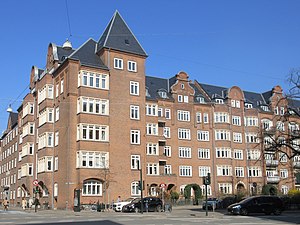
Danas Plads
Etageejendom ved Danas Plads.
Danas Plads er en gade og plads, der ligger på Frederiksberg i København. Gaden går fra Vodroffsvej til Svend Trøsts Vej og forbinder de to dele af Danasvej fra henholdsvis Kampmannsgade-dæmningen og H.C. Ørsteds Vej. Hele gadeforløbet fra Kampmannsgade-dæmningen til H.C. Ørsteds Vej har fortløbende husnumre. Trafikken er også gennemgående med buslinje 37 og supercykelstien C99 Albertslundruten. Pladsen består af to dele på det nordøstlige og det sydvestlige hjørne af krydset med Carl Plougs Vej.